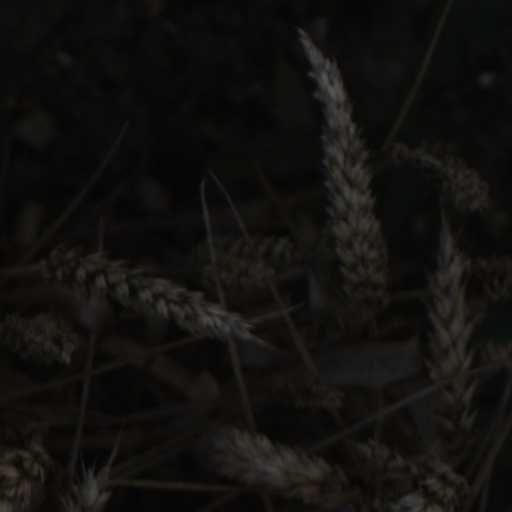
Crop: wheat